The Leopard Man

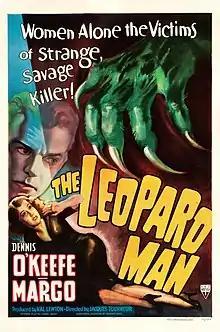
Theatrical release poster by William Rose

The Leopard Man is a 1943 American horror film directed by Jacques Tourneur, and starring Dennis O'Keefe, Jean Brooks, and Margo. Based on the book "Black Alibi" by Cornell Woolrich, it follows a series of violent murders in a town in New Mexico, which coincide with the escape of a leopard from a nightclub.